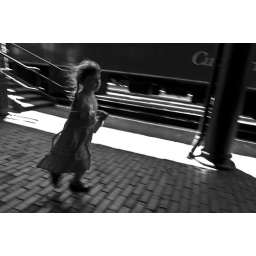
little girl by train